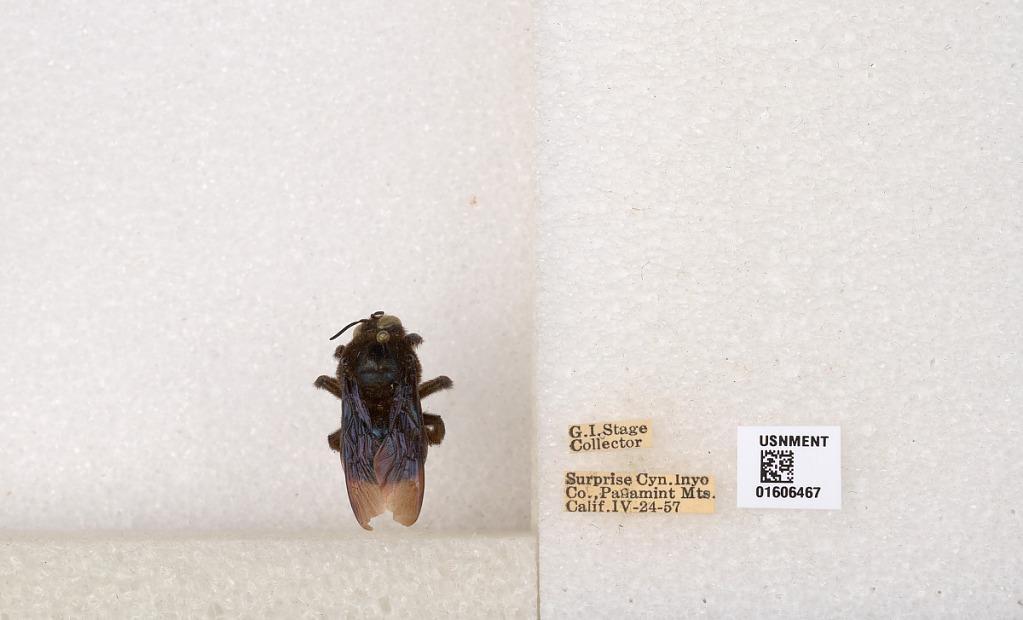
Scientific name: Xylocopa (Xylocopoides) californica arizonensis Cresson
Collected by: G. Stage
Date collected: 1957-4-24
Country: United States
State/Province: California
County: Inyo
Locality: Surprise Canyon, Panamint Mountains
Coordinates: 36.1005, -117.201